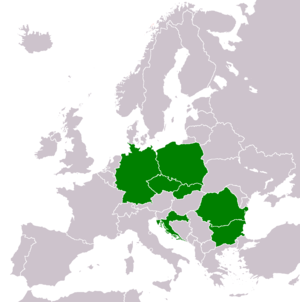
Kaufland est une chaîne d'hypermarchés allemande fondée en 1984 et basée à Neckarsulm, dans le Bade-Wurtemberg. Elle fait partie du groupe Schwarz à qui appartiennent également les enseignes Lidl et Handelshof.